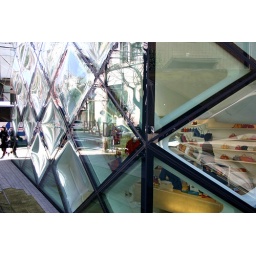
Swiss duo Herzog and de Meuron designed this glass honeycomb inspired building in Aoyama, Tokyo